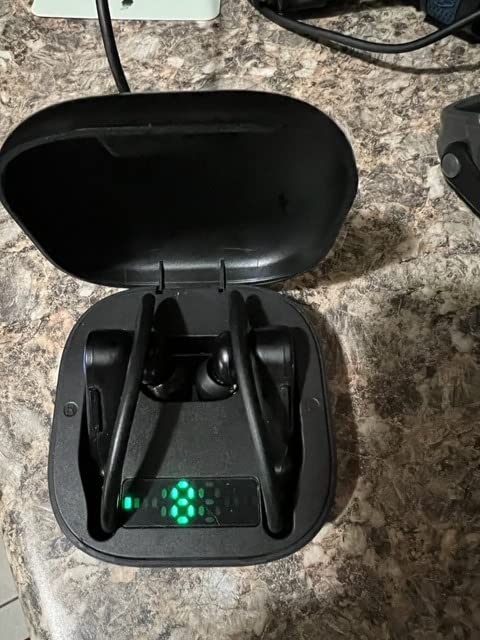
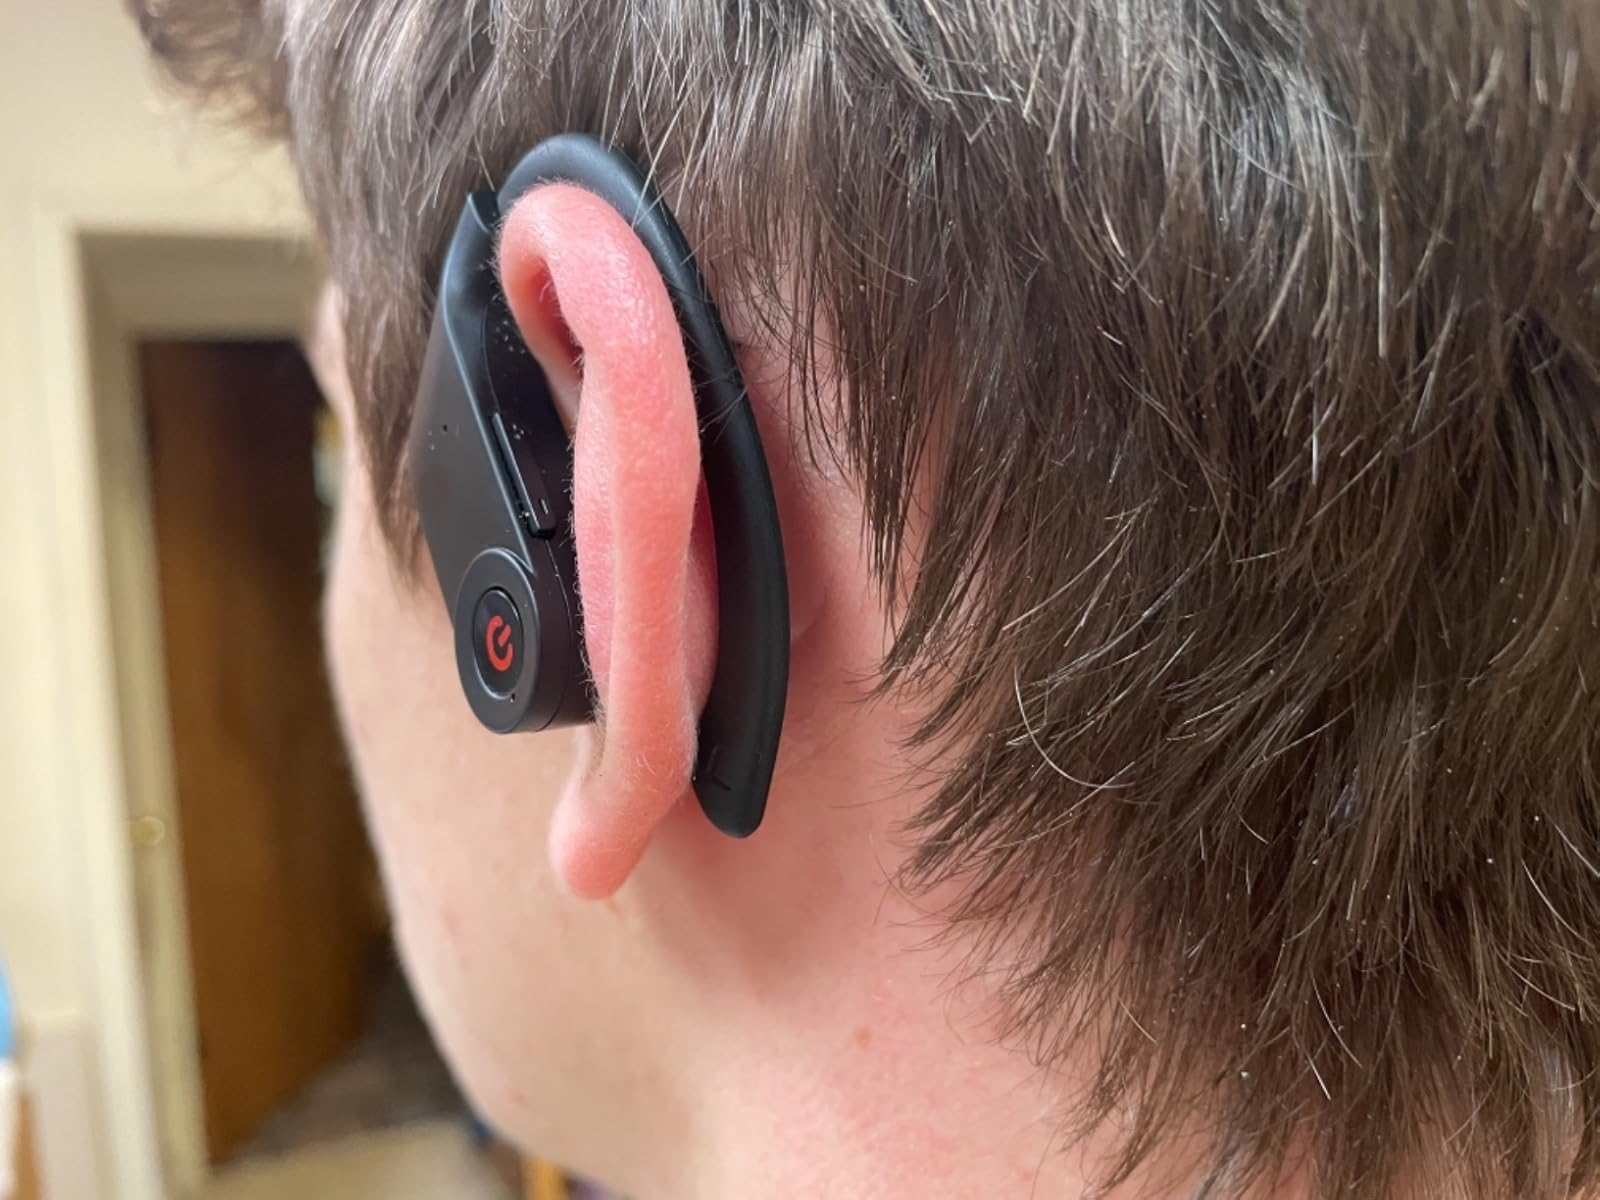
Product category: earbuds
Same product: no